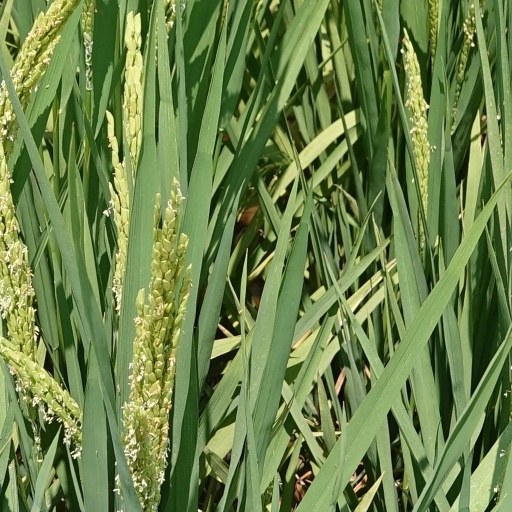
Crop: rice